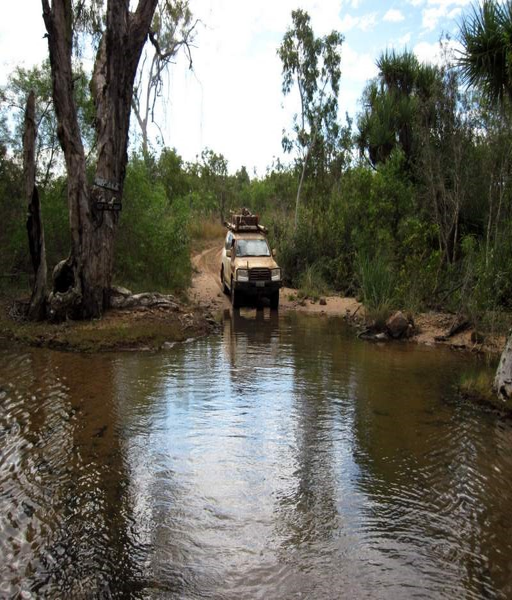
water crossing on the station